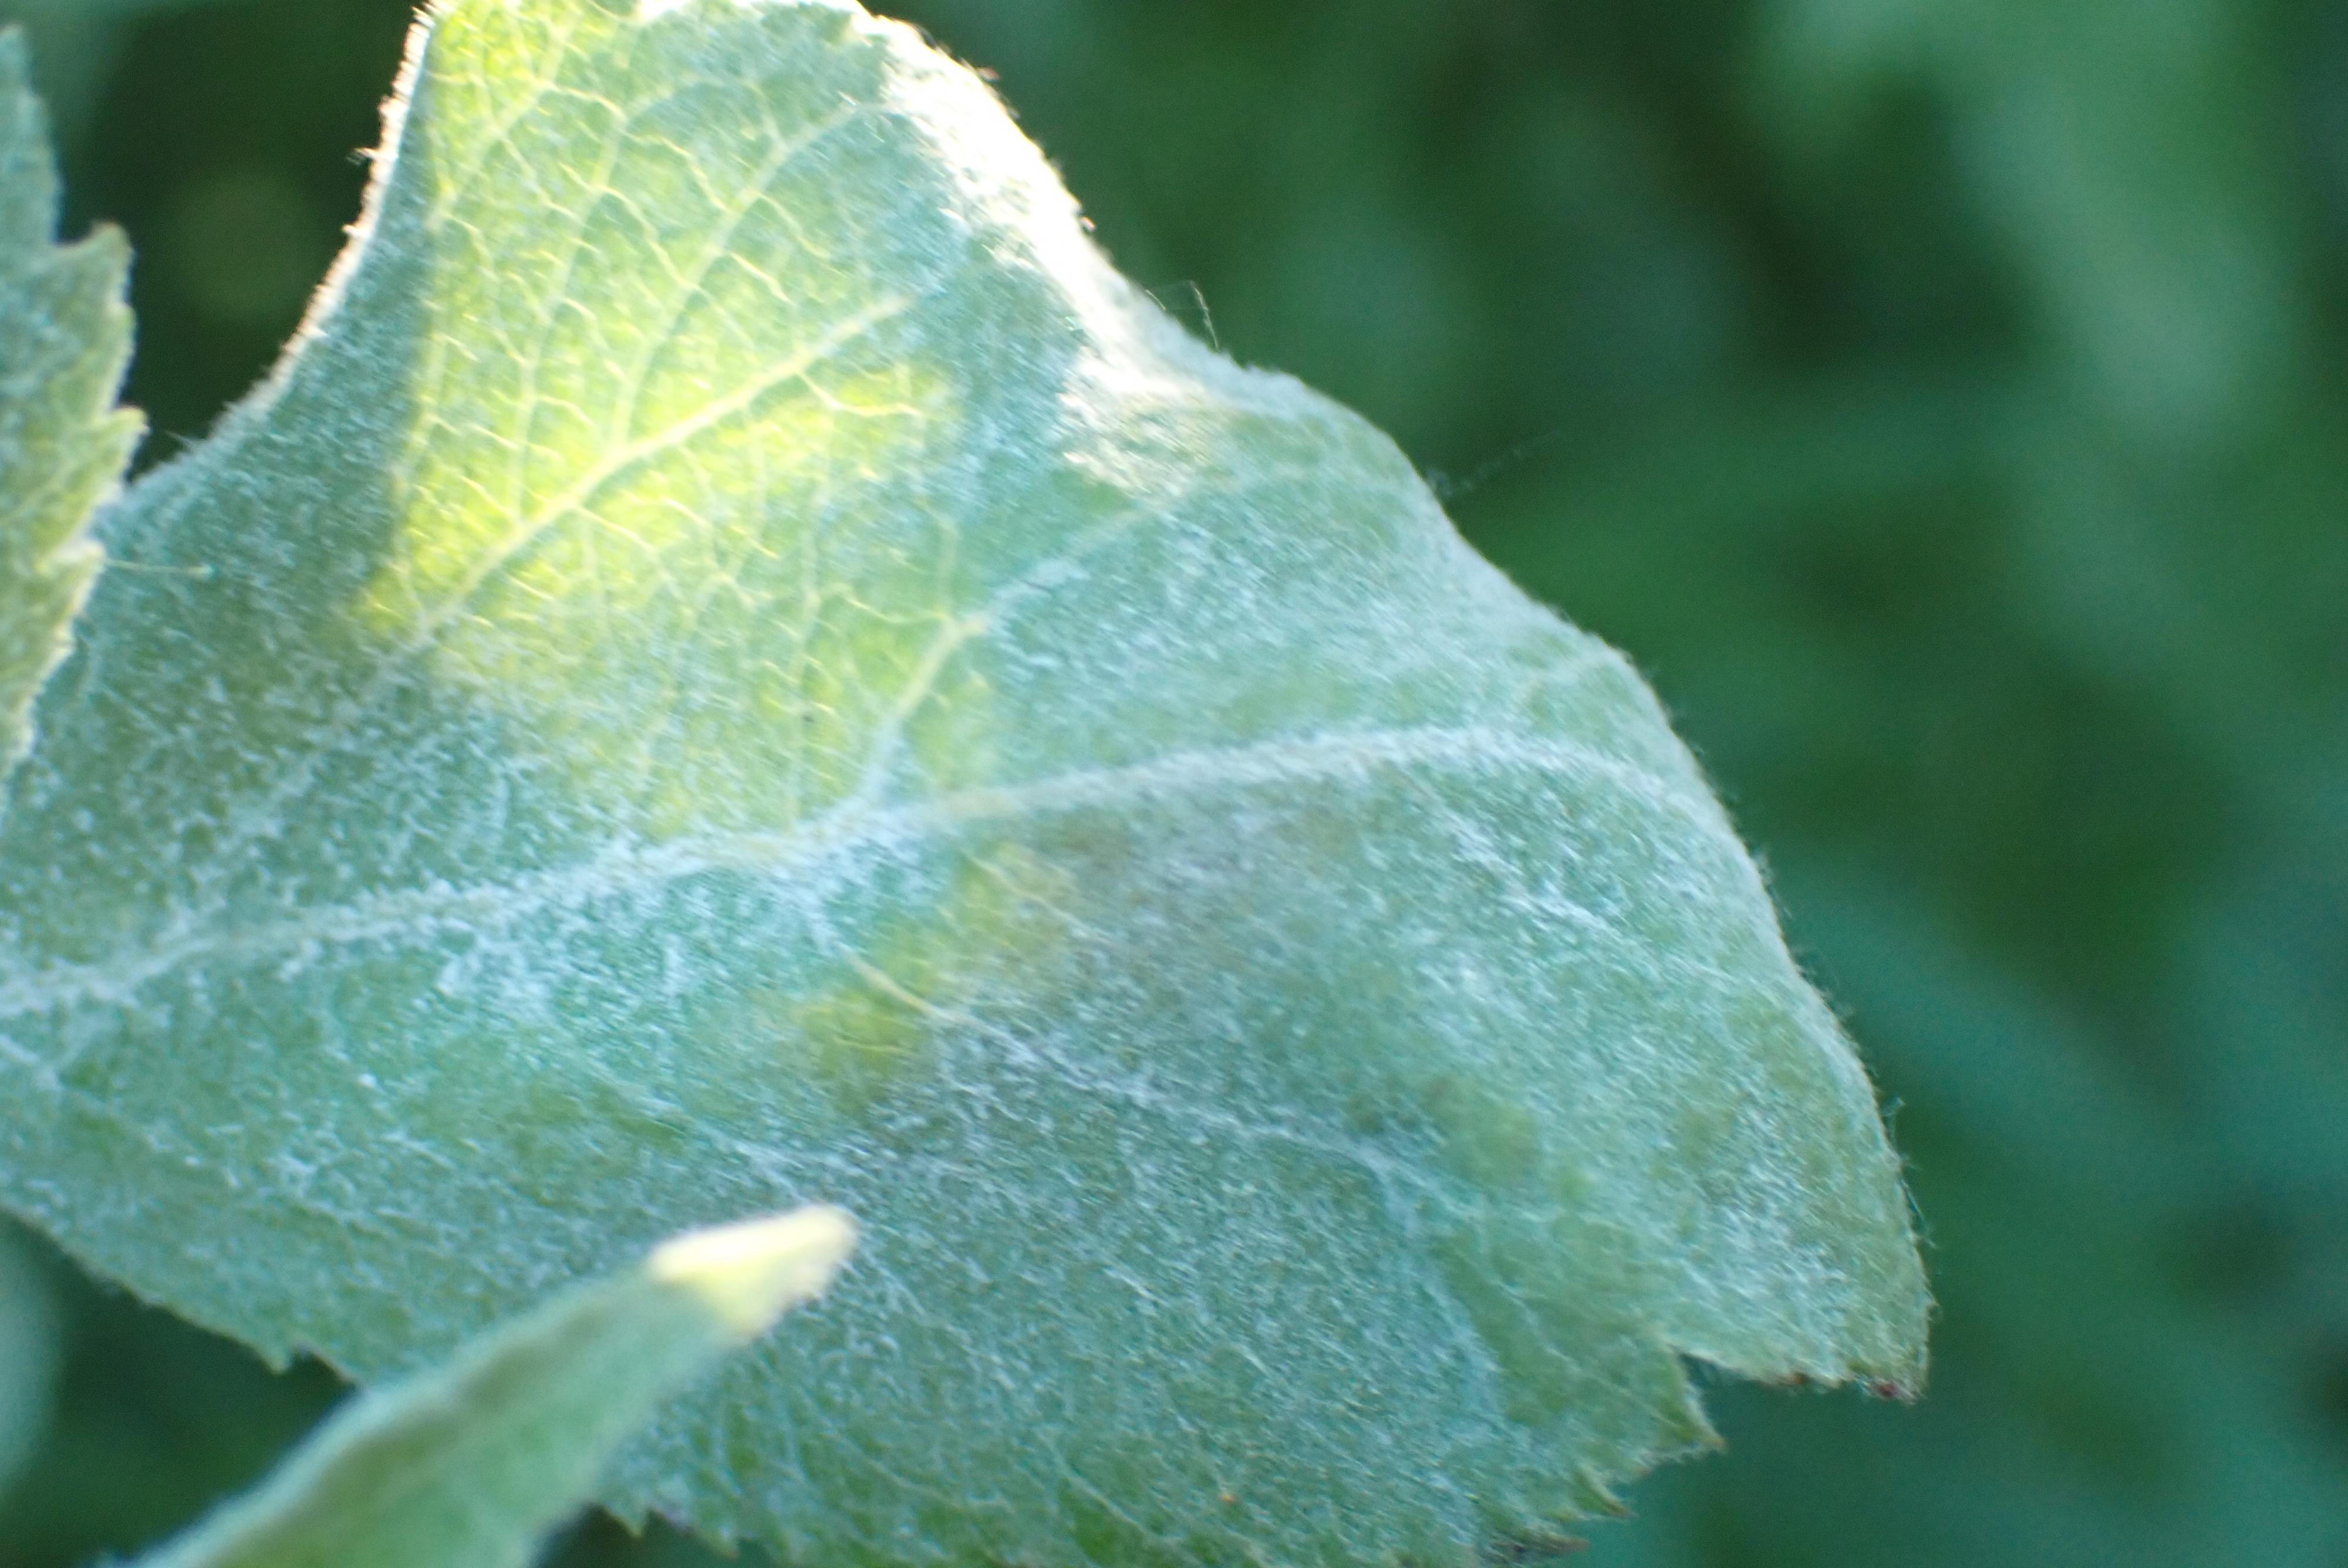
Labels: powdery_mildew